Costumbrismo

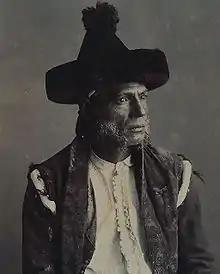
"Costumbrismo" can also be found in photography, as in this image of an Andalusian Gypsy wearing a "sombrero de catite".

Romantic Andalusian "costumbrismo" ("costumbrismo andaluz") follows in the footsteps of two painters of the School of Cádiz, Juan Rodríguez y Jiménez, "el Panadero" ("the Baker", 1765–1830) and Joaquín Manuel Fernández Cruzado (1781–1856), both associated with Romanticism. The trend was continued by the School of Seville, in a city much more on the path of a foreign clientele. The founding figure was José Domínguez Bécquer (1805–41), father of the poet Gustavo Adolfo Bécquer (see above) and painter Valeriano Bécquer (1833–70), who moved to Madrid. Domínguez Bécquer's influence came as an art teacher, as well as an artist. His student and cousin Joaquín Domínguez Bécquer (1817–79) was known for his acute observation of light and atmosphere. Another of José Domínguez Bécquer's students, the bold and forceful Manuel Rodríguez de Guzmán (1818–67), may have been the genre's strongest painter.